Altar server

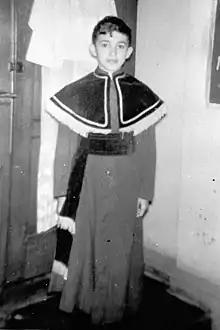
Altar Boy in Holy Day Vestments (1965)

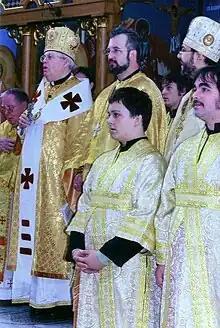
Ukrainian Catholic bishop and priests during the Divine Liturgy, with altar servers in front (note the crossed oraria the servers are wearing)

The vestment common to all ordained and instituted ministers of whatever rank is an alb, which is to be tied at the waist with a cincture unless the alb is made to fit without cincture. Acolytes, readers and other lay ministers (such as altar servers) may wear either an alb or other appropriate attire as determined by the local episcopal conference.